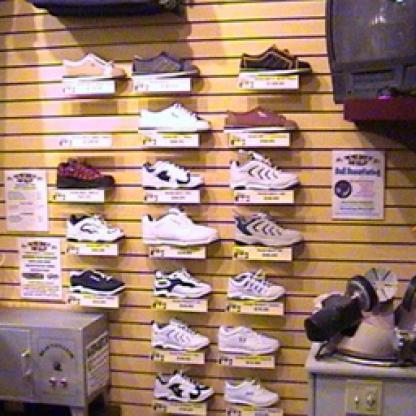
Scene: Indoor